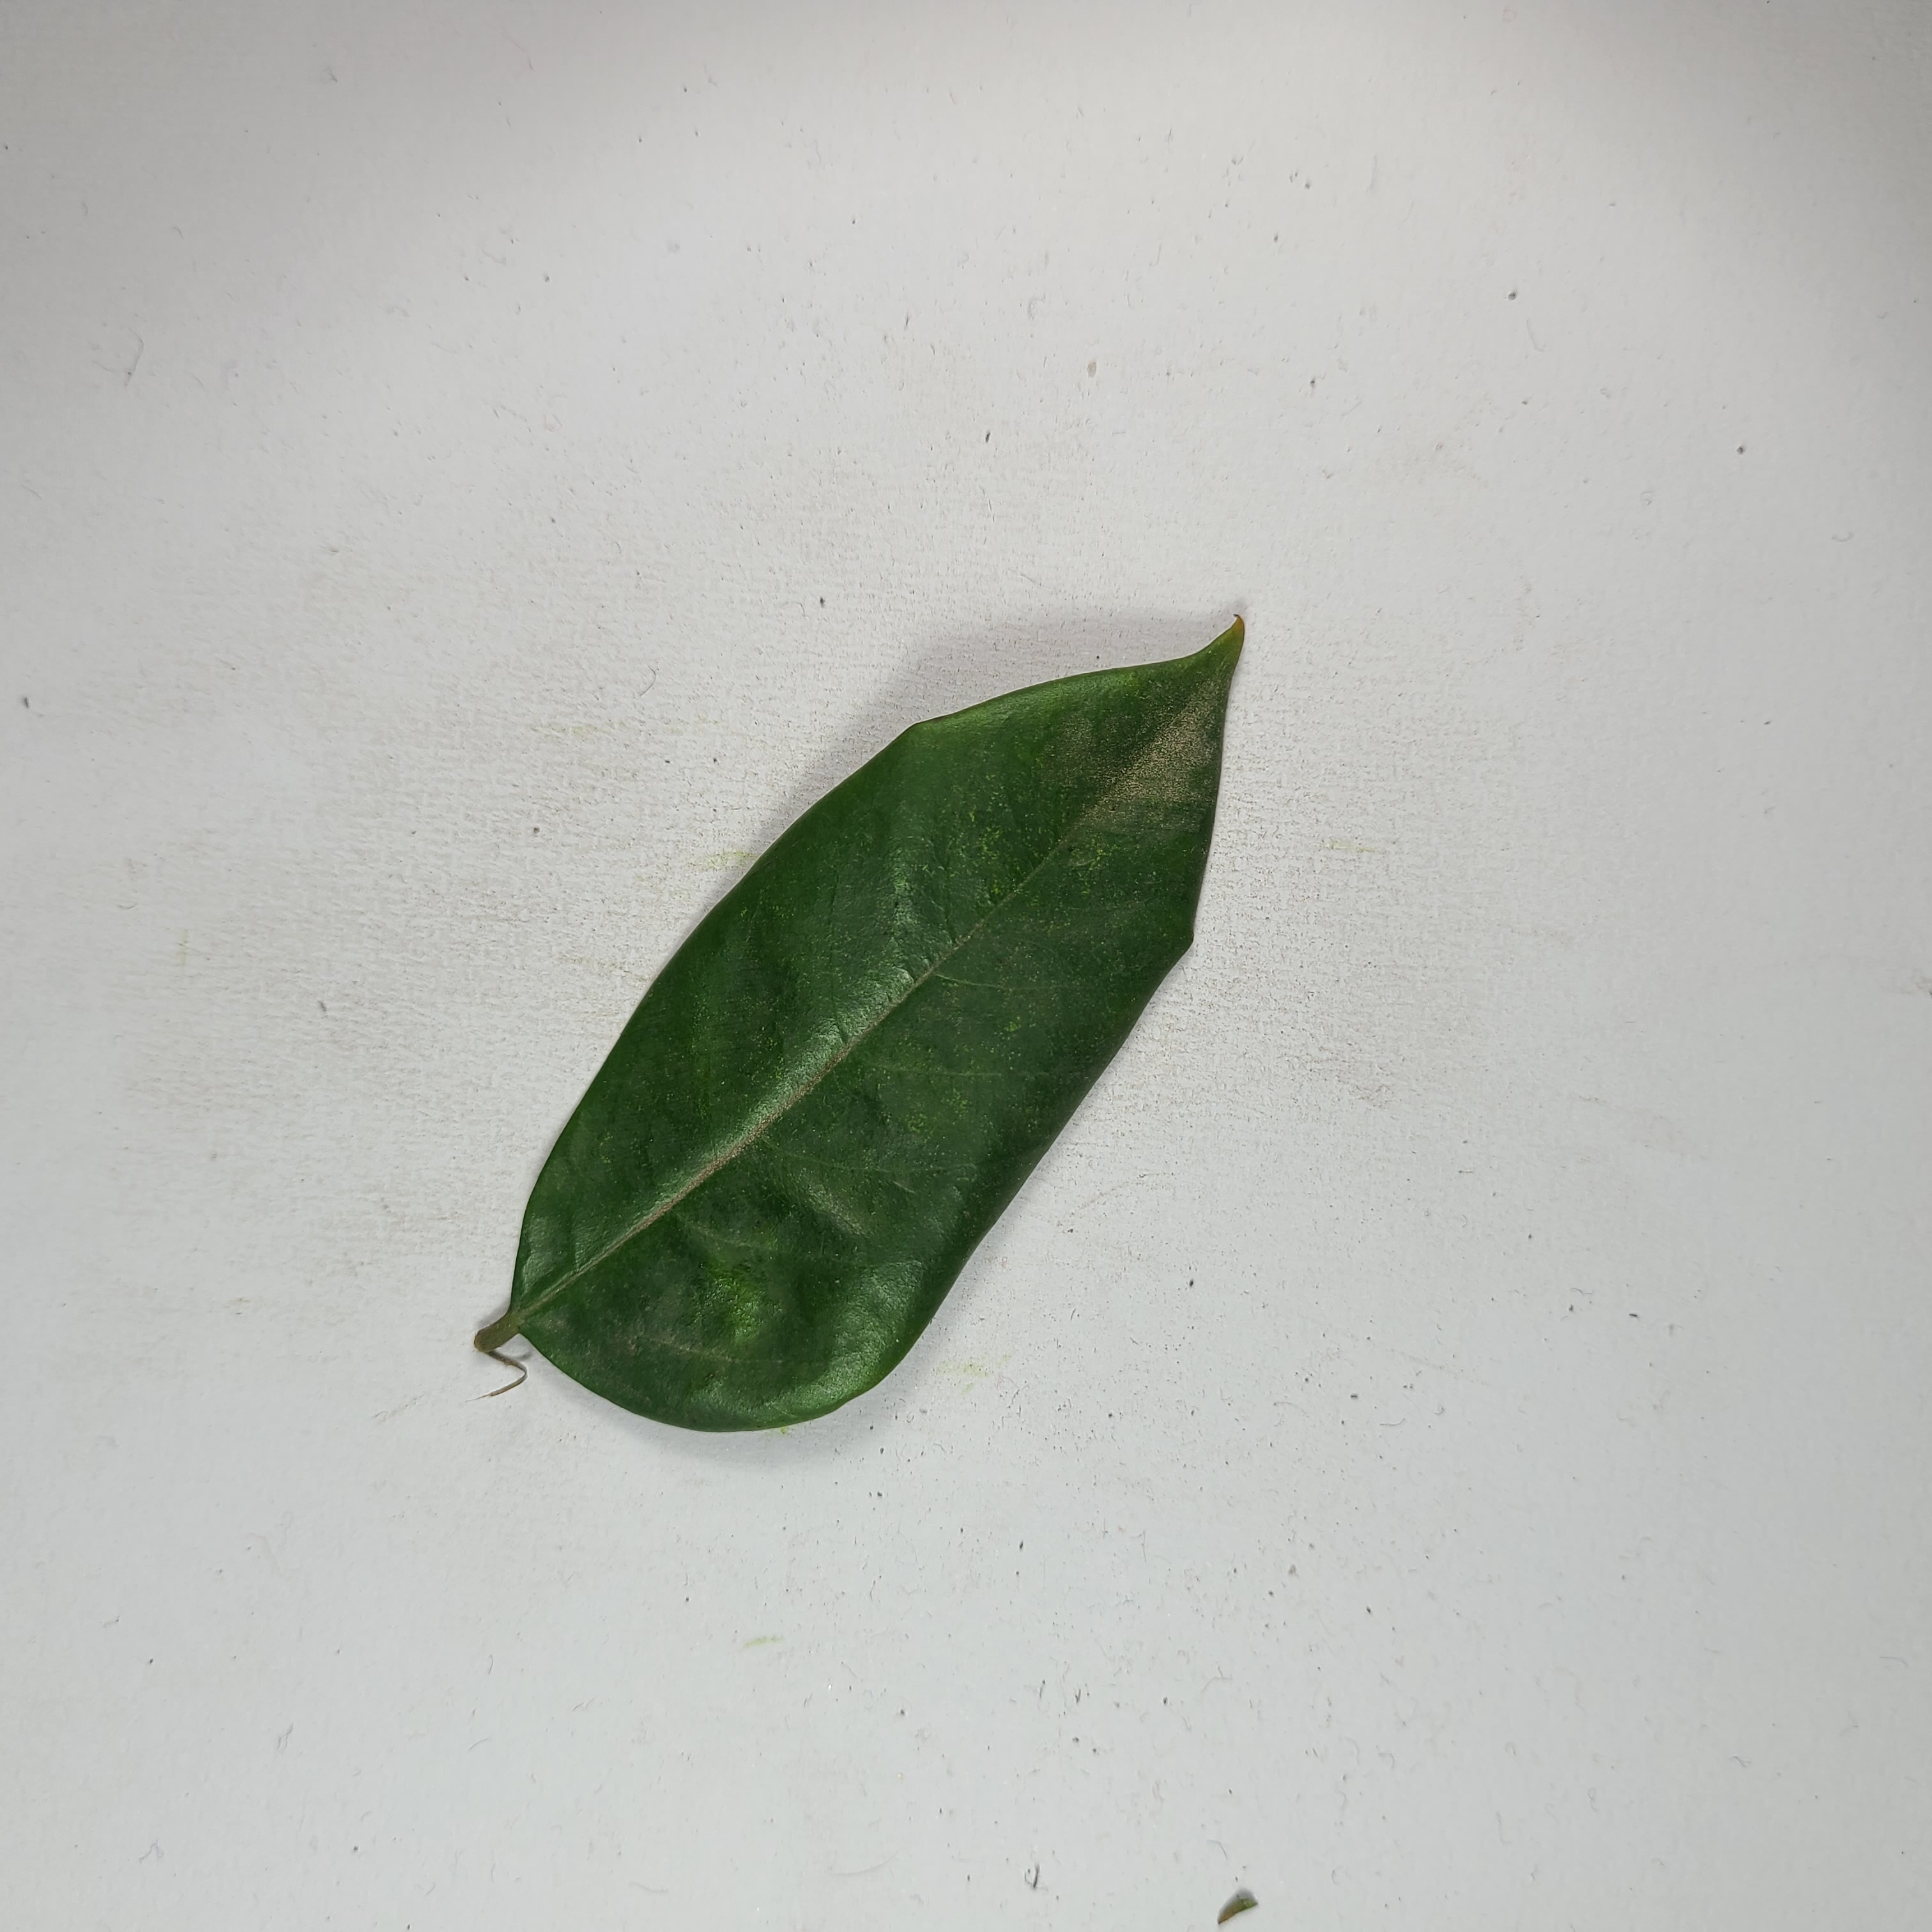
Label: Healthy Leaves